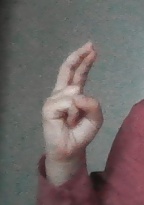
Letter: zay